Limbo (1999 film)

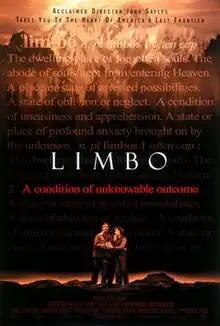
Theatrical release poster

Limbo is a 1999 American adventure drama film written, produced, edited, and directed by John Sayles. It stars Mary Elizabeth Mastrantonio, David Strathairn, Vanessa Martinez, and Kris Kristofferson. It is the first theatrical film to be released and distributed by Screen Gems.